Jack Haley

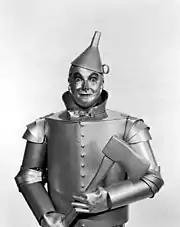
Haley as the Tin Man in the MGM feature film "The Wizard of Oz", 1939 film.

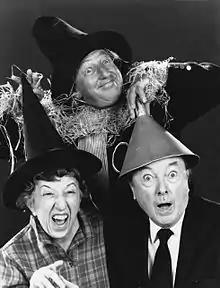
Margaret Hamilton, Ray Bolger and Jack Haley reunited in 1970

Metro-Goldwyn-Mayer hired Haley for the part of the Tin Man in "The Wizard of Oz". He replaced song-and-dance comedian Buddy Ebsen, who had suffered a severe allergic reaction after inhaling aluminum powder from his silver face makeup, which triggered a congenital bronchial condition; the dust settled in Ebsen's lungs and, within a few days of principal photographic testing, he found himself struggling to breathe. For Haley, to avoid the same problem, the dust was converted into a paste—even so, the paste caused an eye infection that sidelined Haley for four shooting days. Surgical treatment averted serious or permanent damage to Haley's eyes. Haley also portrayed the Tin Man's Kansas counterpart, Hickory Twicker, one of Aunt Em and Uncle Henry's farmhands.